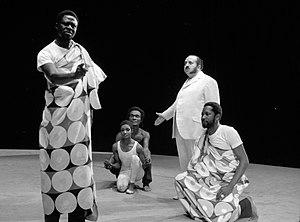
Théâtre du Capitole. Le 11 Janvier 1968. Vue des galas franco-africains de Chakar au théâtre du Capitole.
Bachir Touré est un acteur et chanteur franco-sénégalais né le 8 mars 1929 à Ziguinchor et mort le 2 septembre 2006 à Drancy.
Chaka kaSenzangakhona aussi appelé Chaka Zoulou ou Shaka Zulu, aussi orthographié Shaka ou Tshaka, né en 1787 et mort en 1828, est un roi zoulou. C'est le fondateur du royaume zoulou.